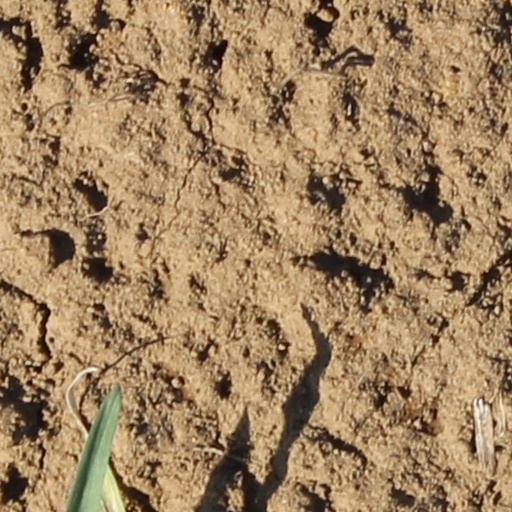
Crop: wheat